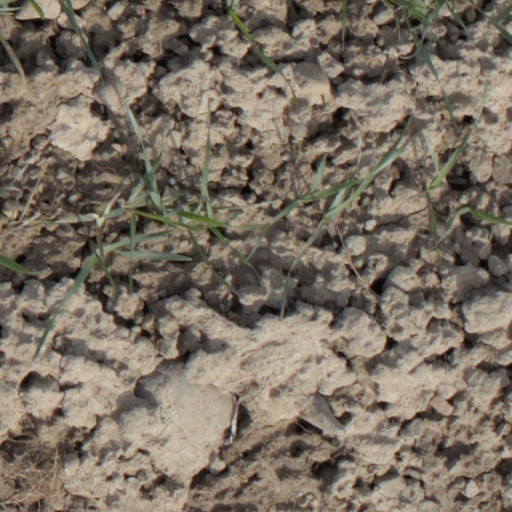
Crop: wheat